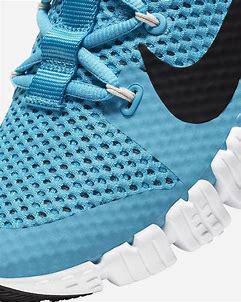
Brand: Nike
Model: Free Metcon 3